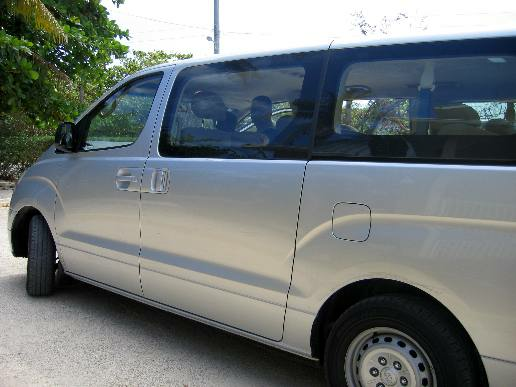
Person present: No